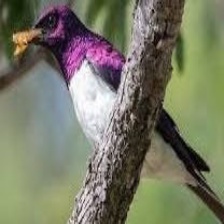
Species: VIOLET BACKED STARLING
Scientific name: CINNYRICINCLUS LEUCOGASTER